Popeye the Sailor Meets Ali Baba's Forty Thieves

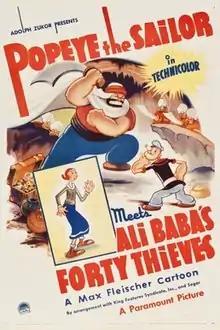

Popeye the Sailor Meets Ali Baba's Forty Thieves is a two-reel animated cartoon short subject in the "Popeye Color Specials" series, produced in Technicolor and released to theatres on November 26, 1937 by Paramount Pictures. It was produced by Max Fleischer for Fleischer Studios, Inc. and directed by Dave Fleischer. Willard Bowsky was head animator, with musical supervision by Sammy Timberg. The voice of Popeye is performed by Jack Mercer, with additional voices by Mae Questel as Olive Oyl, Lou Fleischer as J. Wellington Wimpy and Gus Wickie as Abu Hassan.